Asian Children's Festival

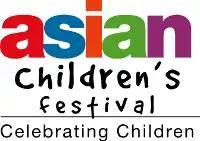
Asian Children's Festival

The Asian Children's Festival (ACF) is an annual event organised by the National Library Board of Singapore and the National Book Development Council of Singapore to promote the habit of lifelong learning and to create and provide opportunities for the creative and joyous learning of Asian content and culture among children. The festival attracts around 500 participants annually.